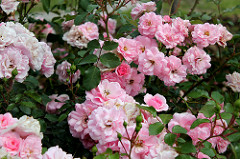
Flower: rose